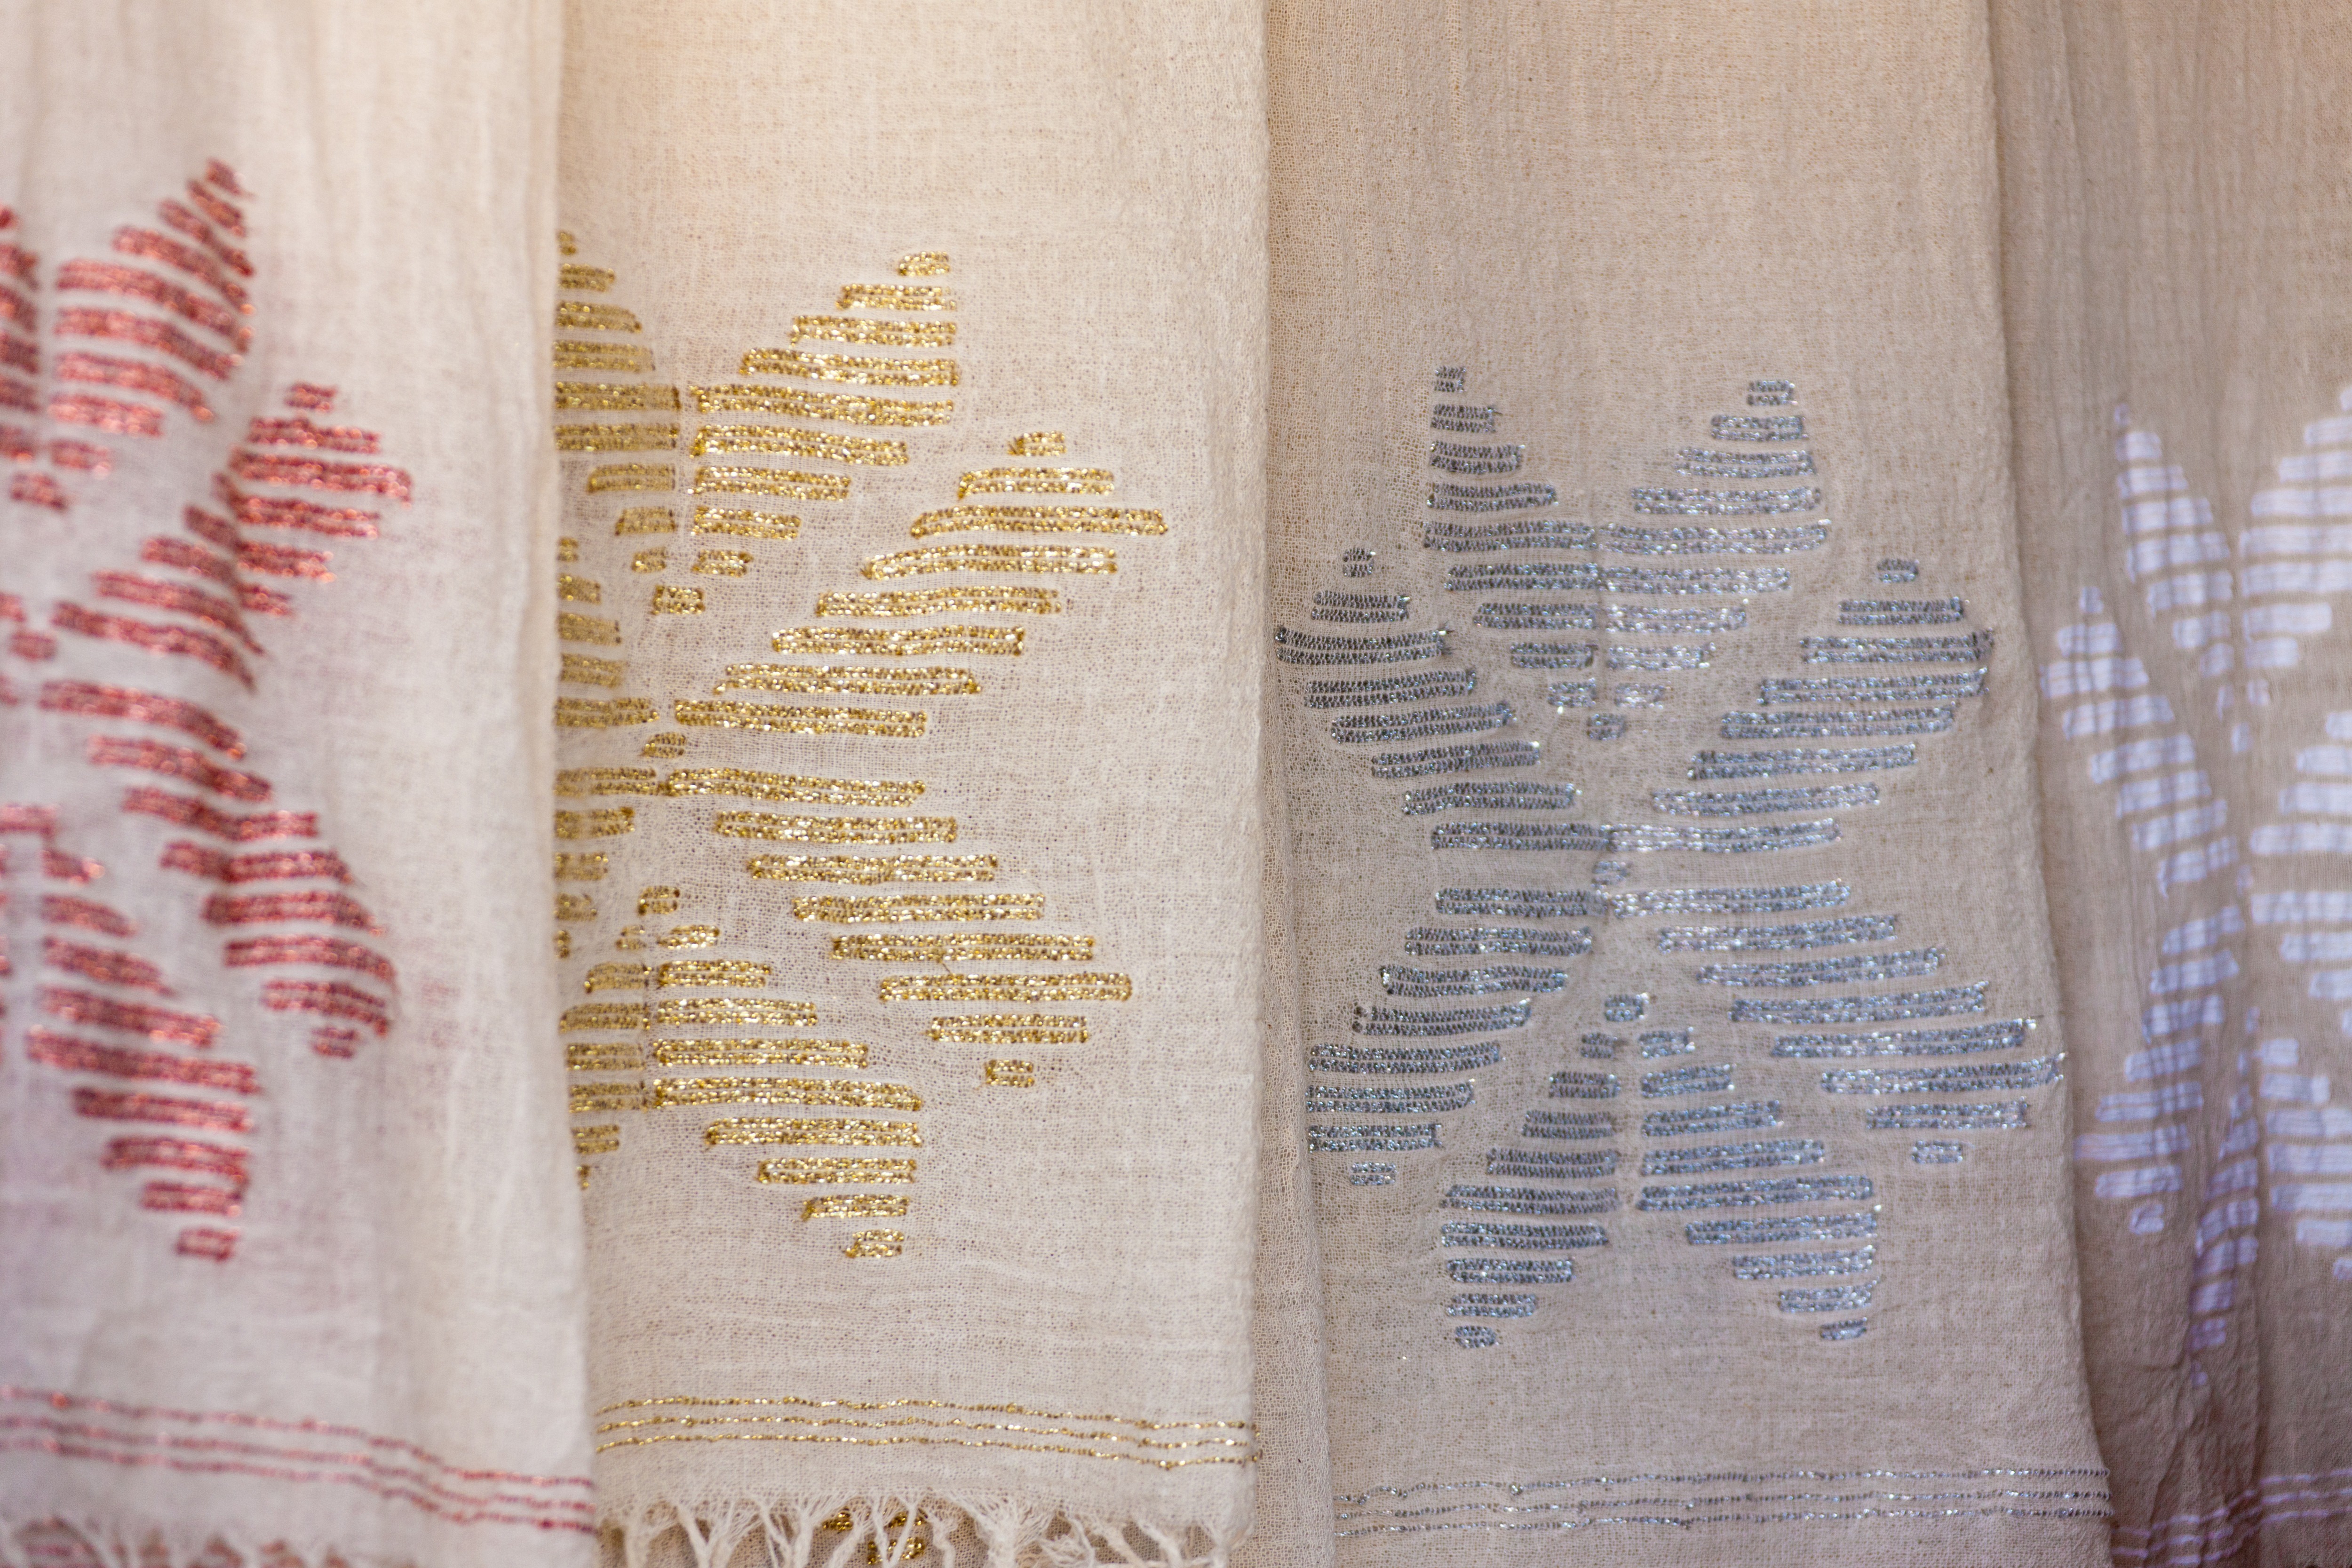
bunch, pattern, color, curtain, craft, stack, colorful, cloth, scarf, material, fabric, interior design, textile, art, background, bright, turkey, style, silk, various, many, turkish, woven, scarves